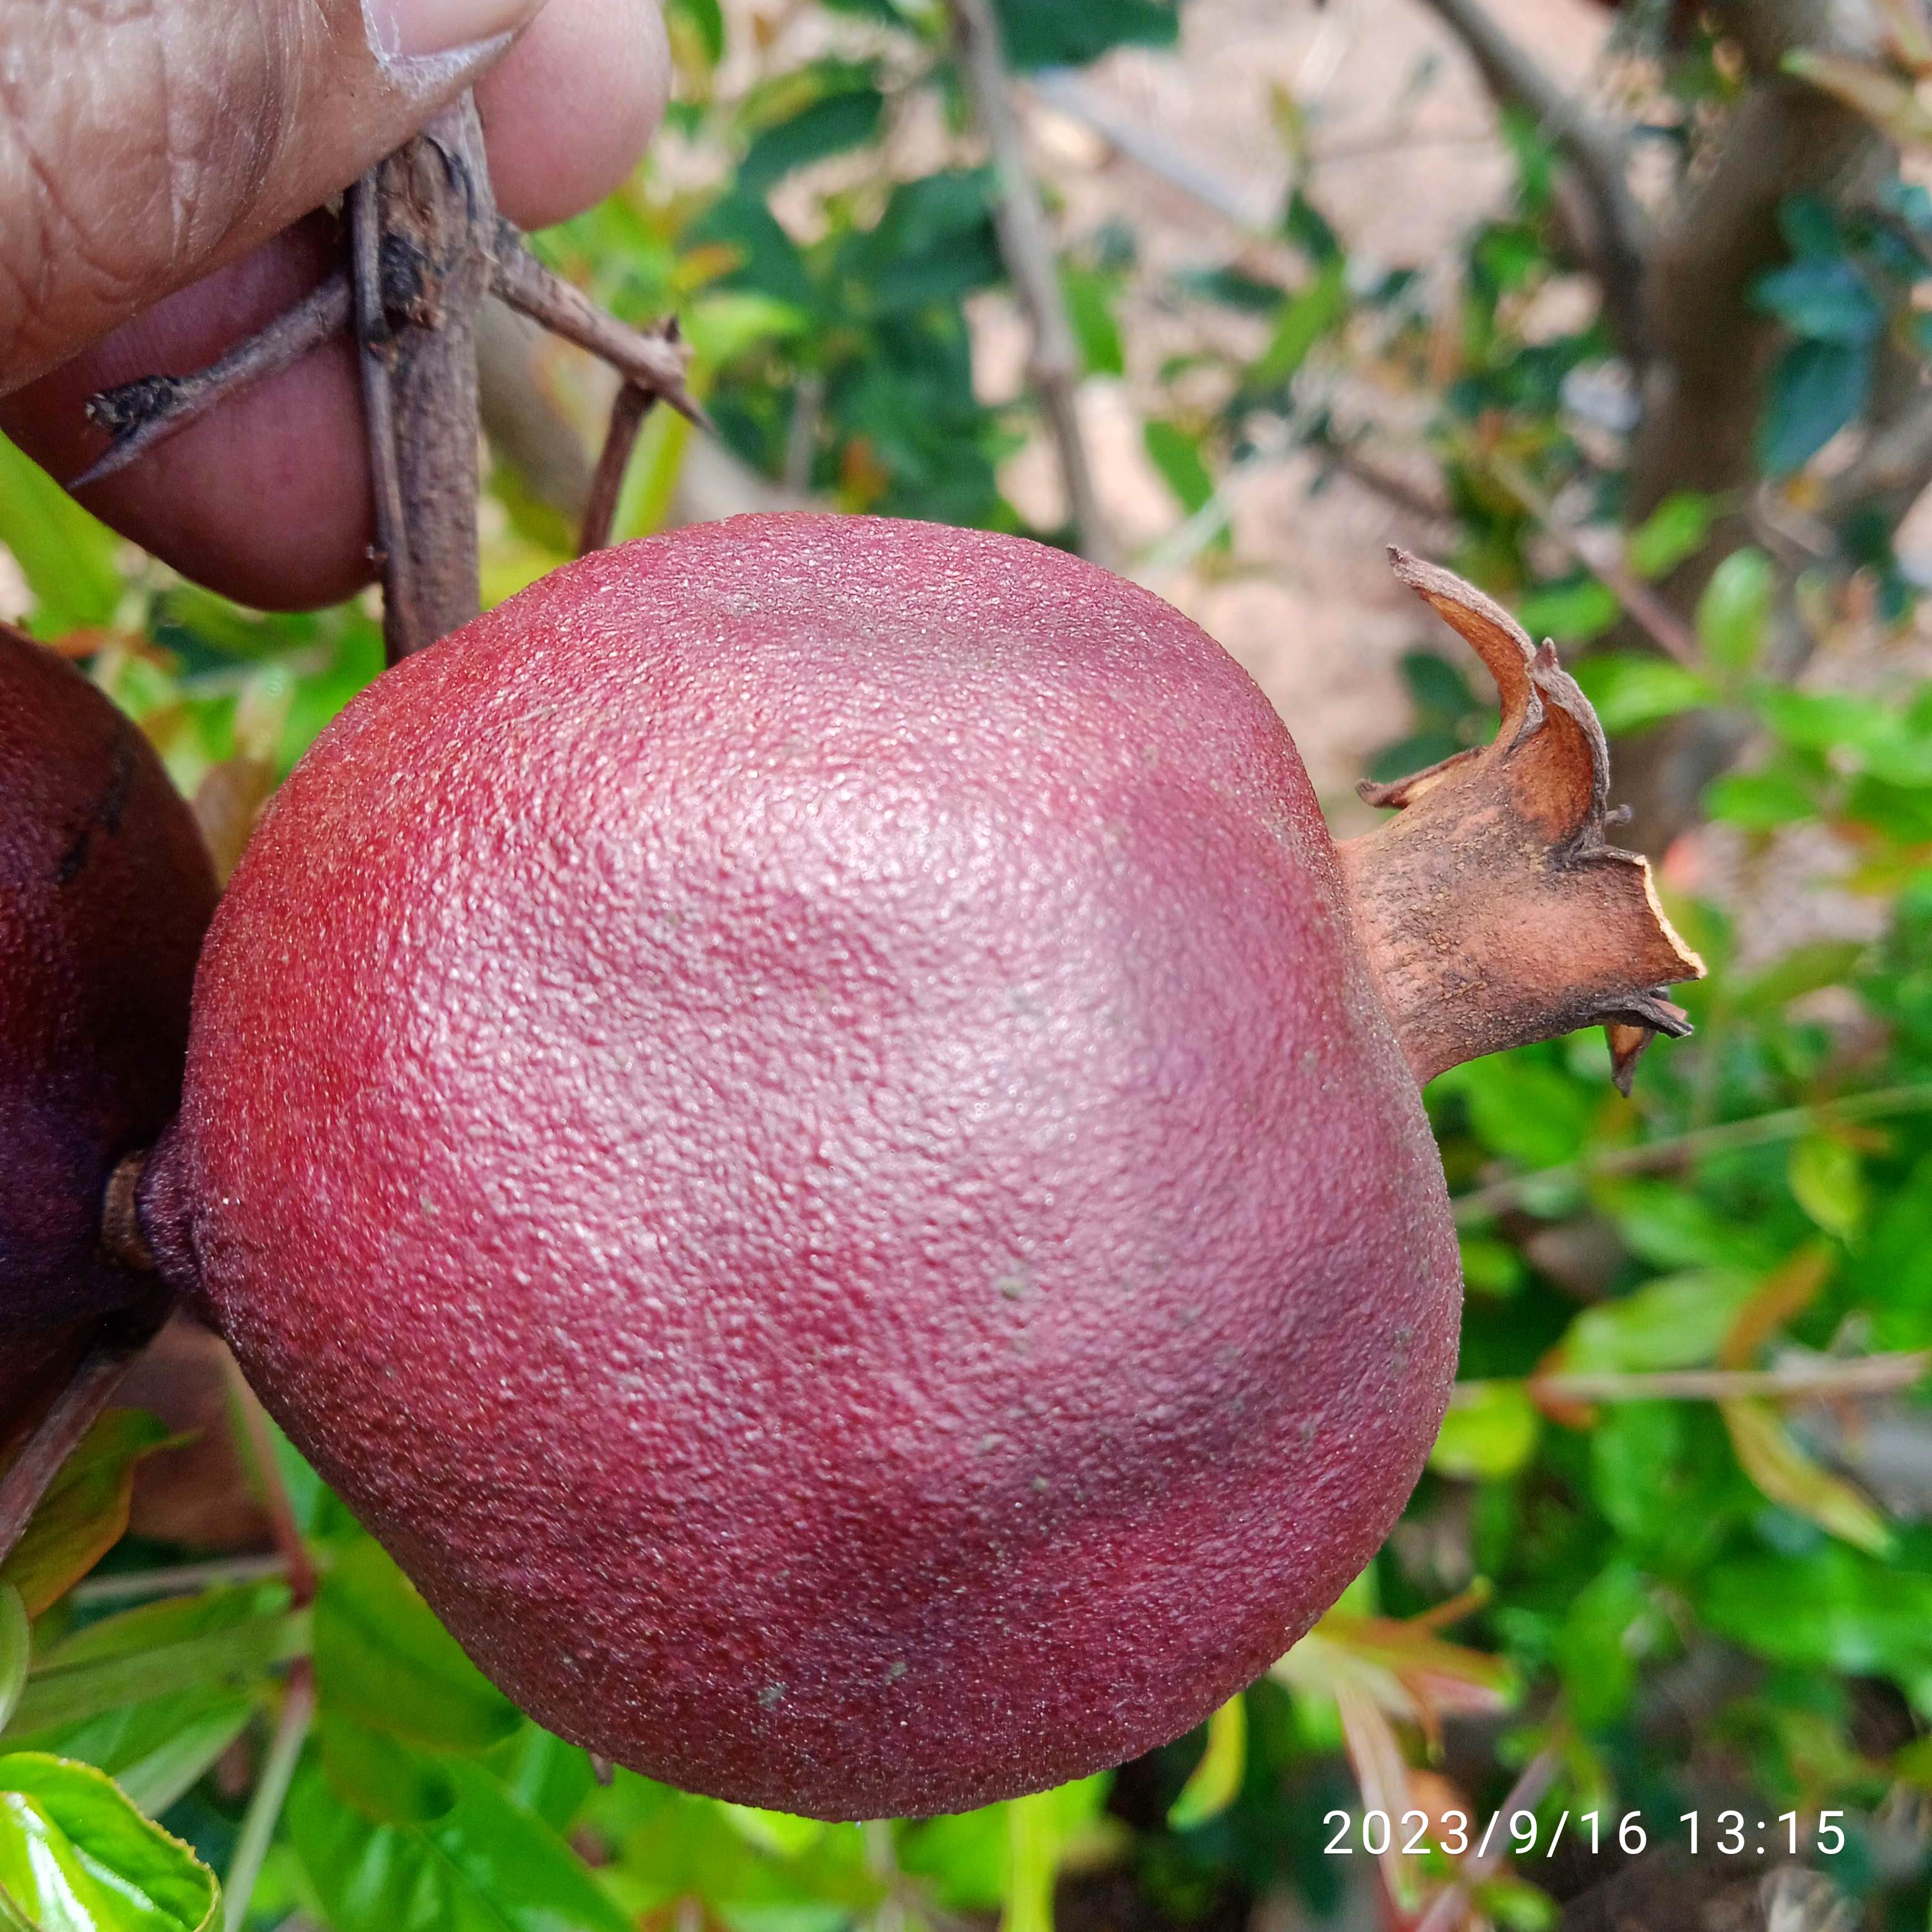
Label: Alternaria